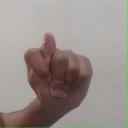
अक्षर: ट